Mikhail Kiselyov

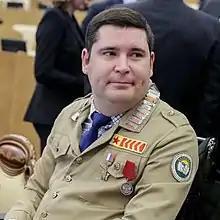

Mikhail Sergeyevich Kiselyov (born 18 June 1986, Novoselovo, Kolpashevsky District) is a Russian political figure and deputy of the 8th State Duma. He is a member of United Russia and sits on the Duma committee on Youth Policy.